Question: Please indicate a possible affordance area of the bottle that can be used for holding
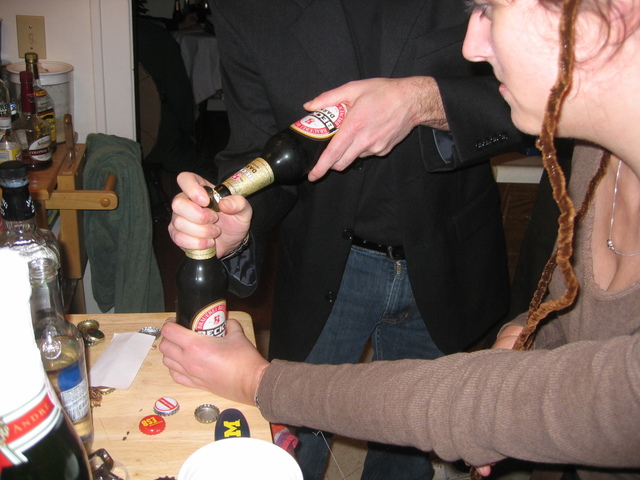
Answer: [165.5, 195.5, 225.5, 383.5]